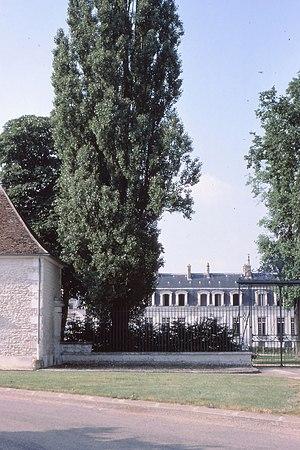
Serrigny est une commune française située sur le territoire de la Communauté de communes Le Tonnerrois en Bourgogne dans le département de l'Yonne en région Bourgogne-Franche-Comté.